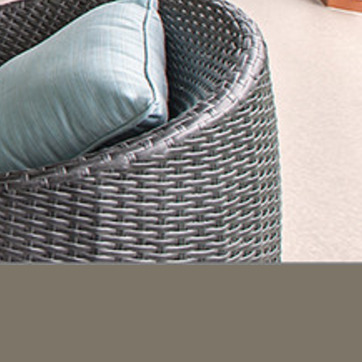
Material: other